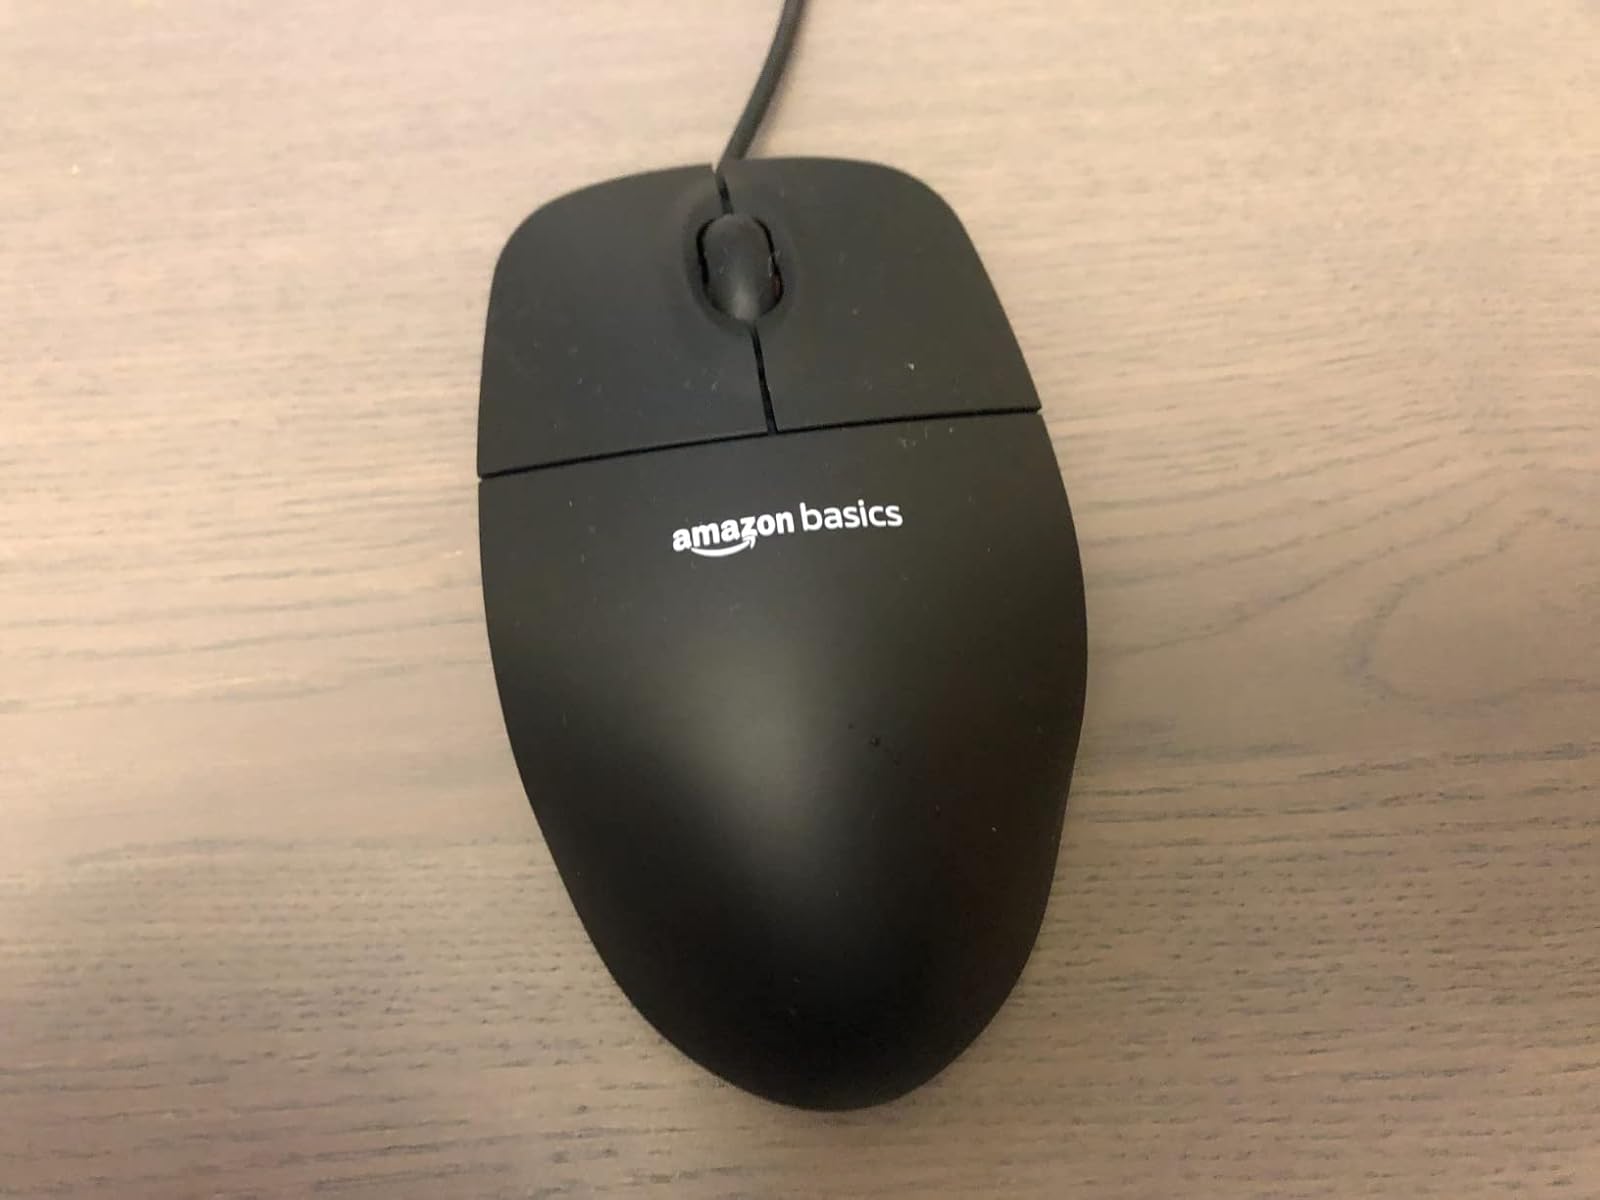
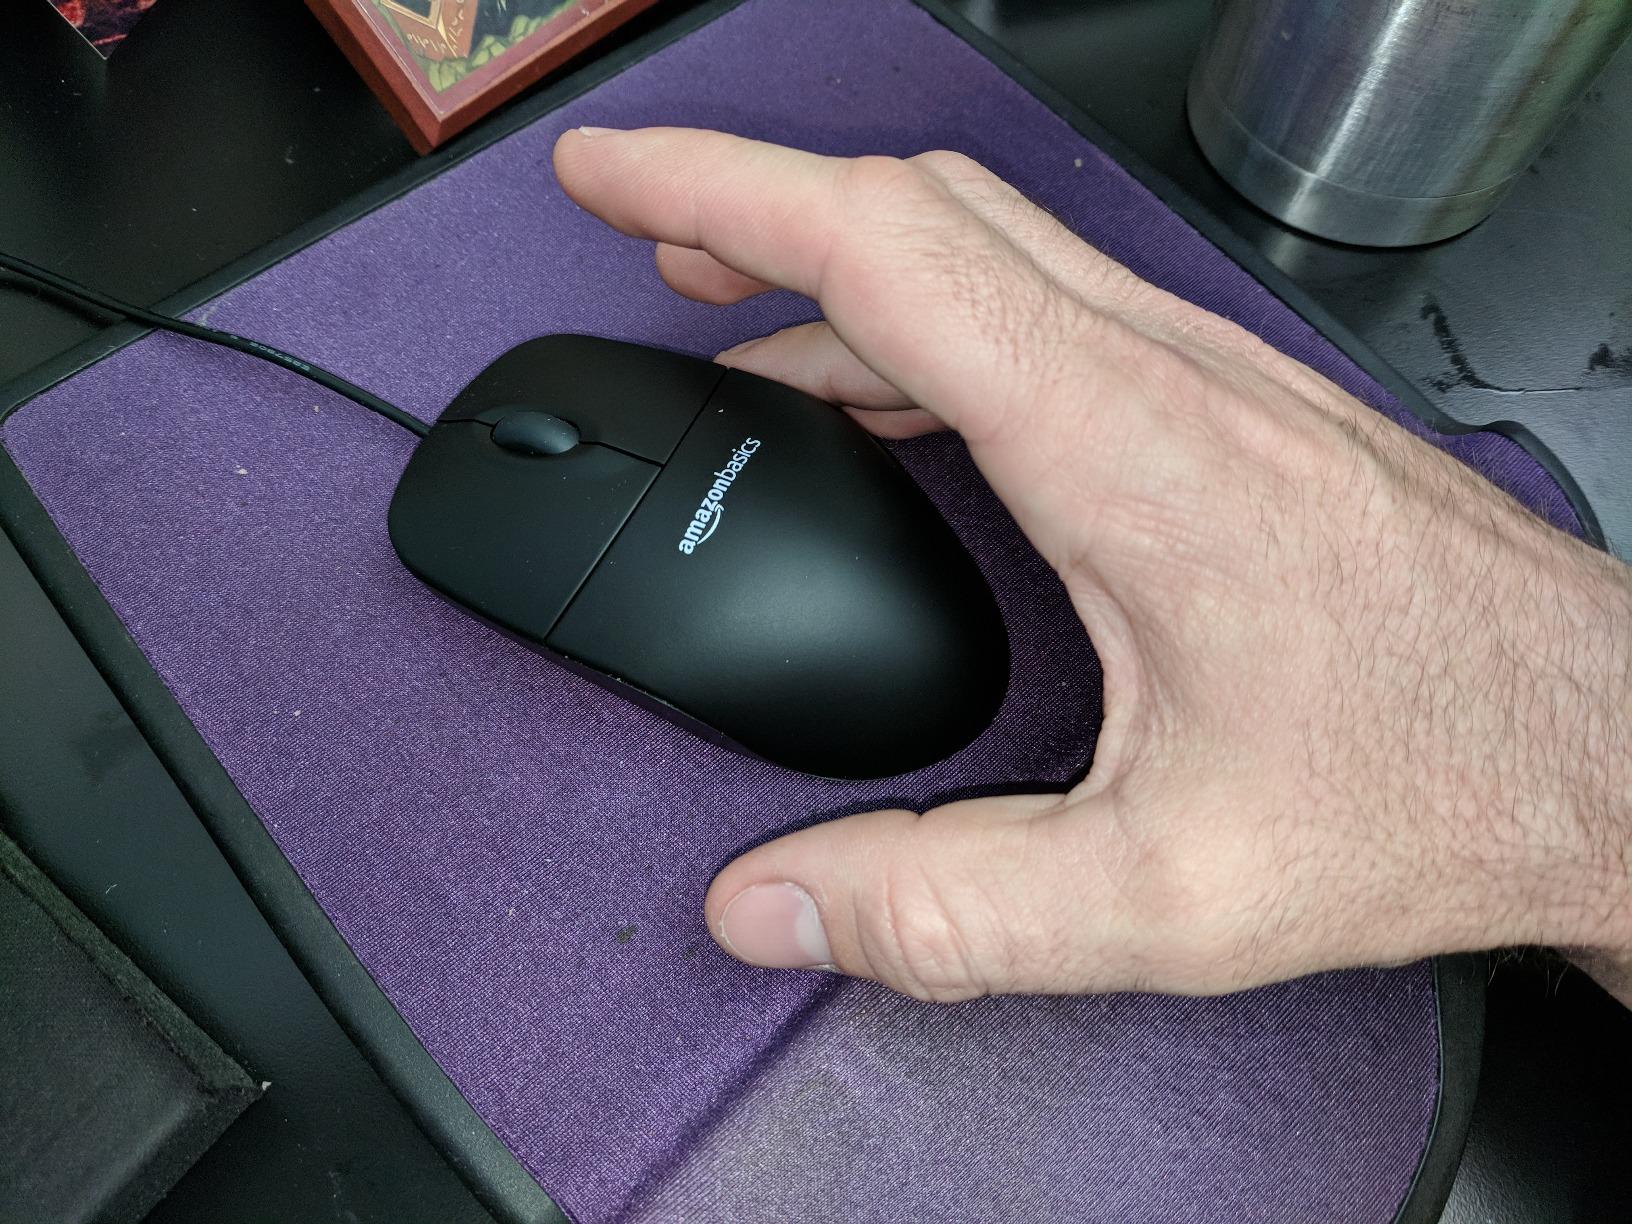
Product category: mouse
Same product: yes